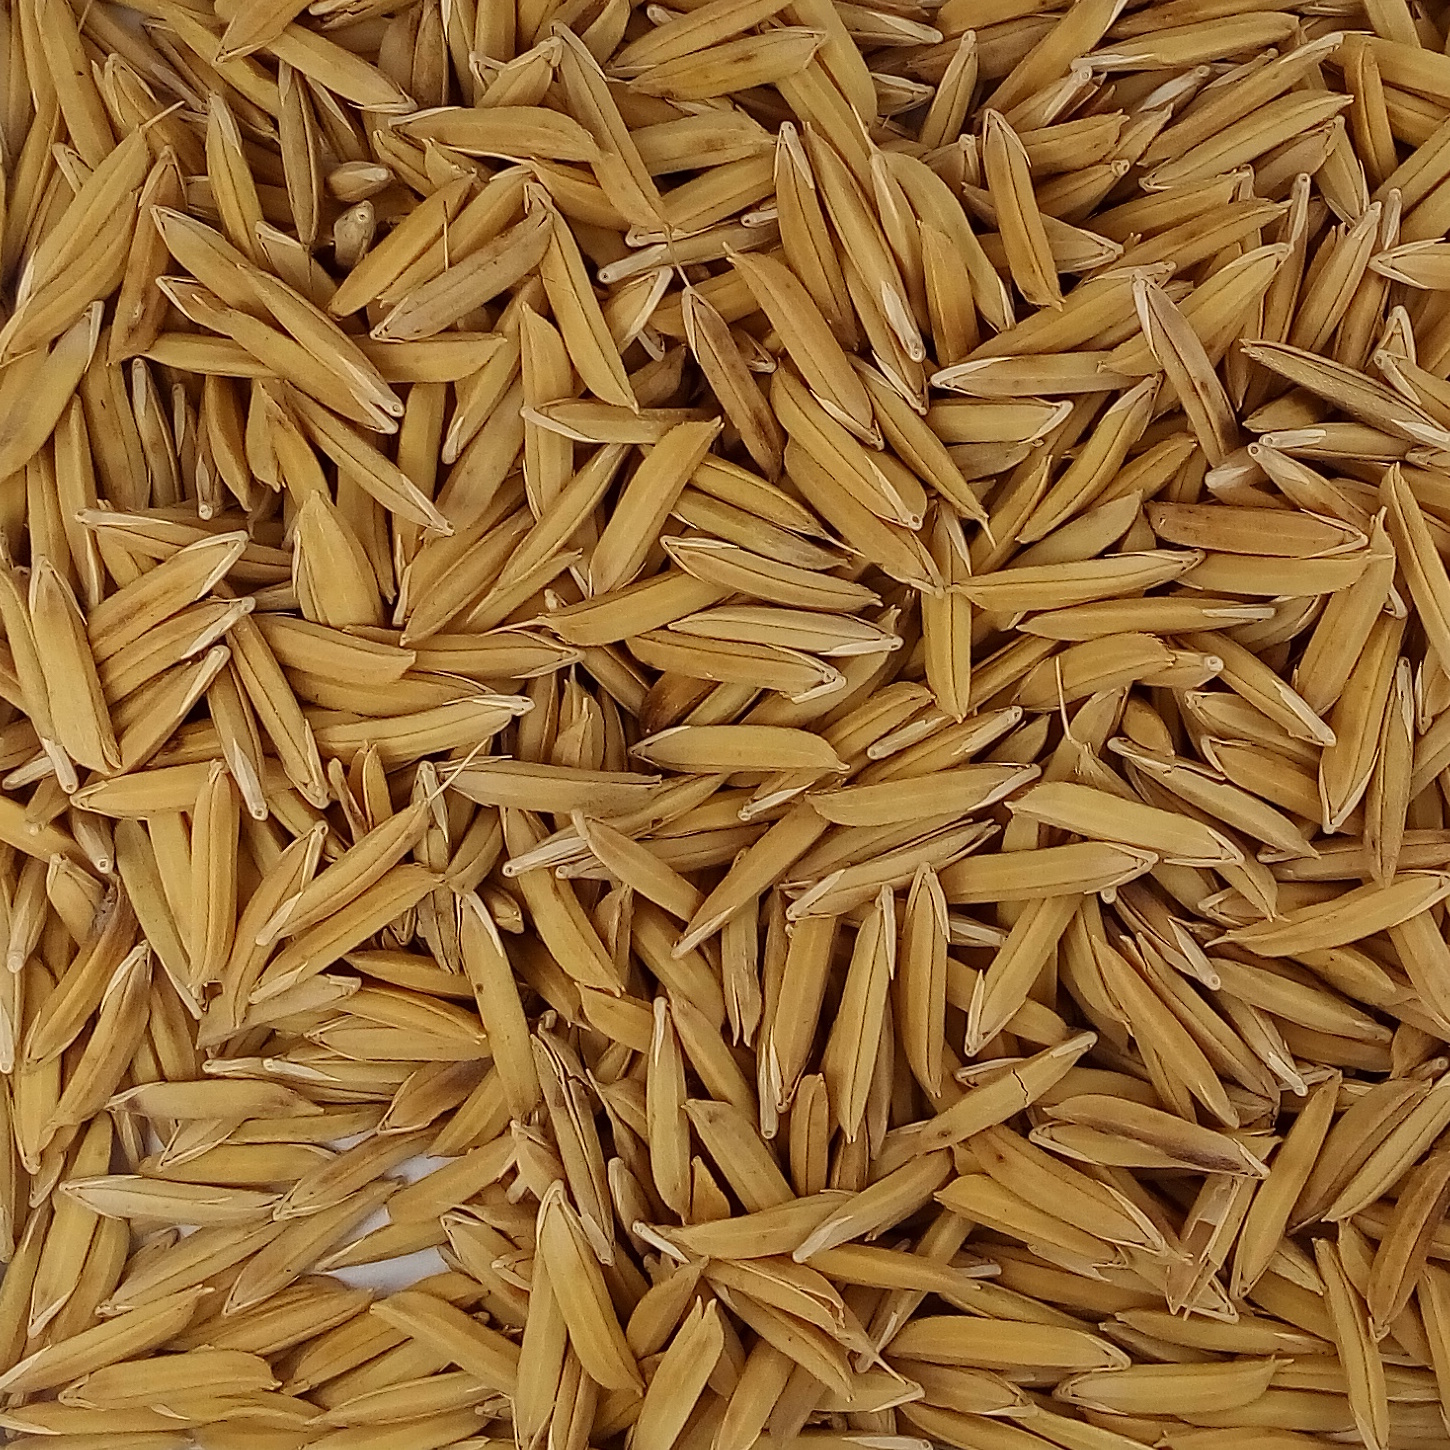
Rice seed variety: 1121